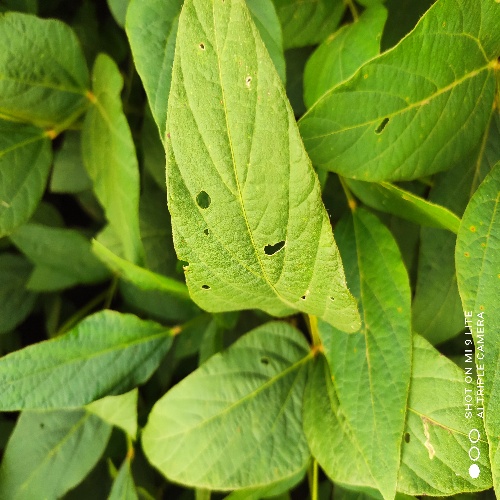
Label: Caterpillar